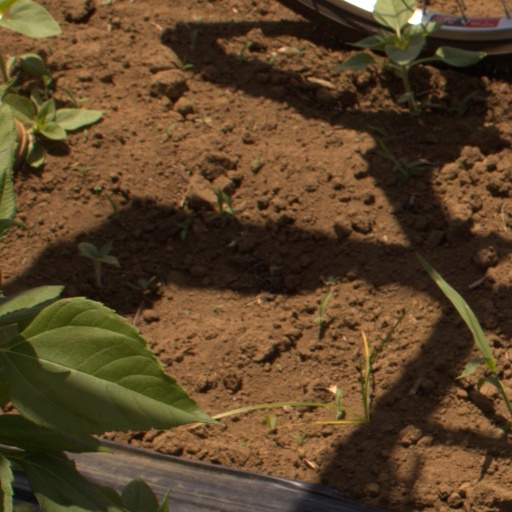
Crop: Jerusalem artichoke